McDonald's legal cases

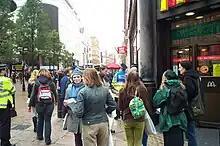
An anti-McDonald's leafletting campaign in front of the McDonald's restaurant in Leicester Square, London, during the European Social Forum season, 2004-10-16

Though a High Court judge eventually ruled in favour of McDonald's on some counts, "The Guardian" environmental editor John Vidal called it a Pyrrhic victory. The extended legal battle was a PR disaster, with every aspect of the company's working practices being scrutinised and the media presenting the case as a David and Goliath battle. Additionally, the damages received were negligible compared to the company's estimated £10 million legal costs because the court ruled in favour of a number of the defendants' claims, including that McDonald's exploited children in its advertising, was anti-trade union and indirectly exploited and caused suffering to animals. McDonald's was awarded £60,000 damages, which was later reduced to £40,000 by the Court of Appeal. Steel and Morris announced they had no intention of ever paying, and the company later confirmed it would not be pursuing the money. Steel and Morris went on to challenge UK libel laws in the European Court of Human Rights, claiming that the lack of access to legal aid and the heavy burden of proof that lay with them, as the defendants' requirement to prove their claims under UK law was a breach of the right to a fair trial and freedom of expression. The court ruled in their favour.